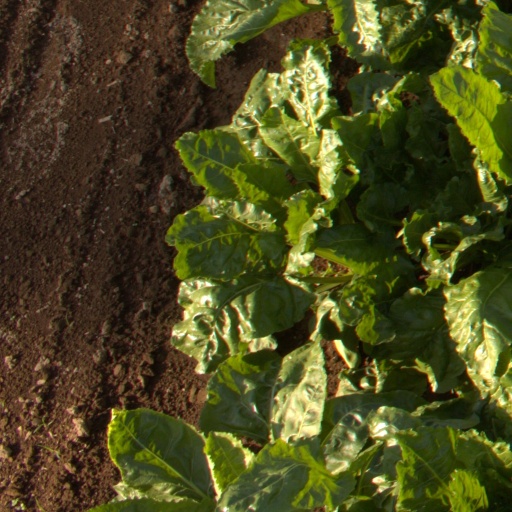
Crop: sugar beet